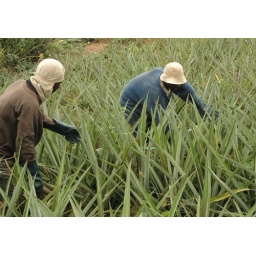
Workers in a pineapple field